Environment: real
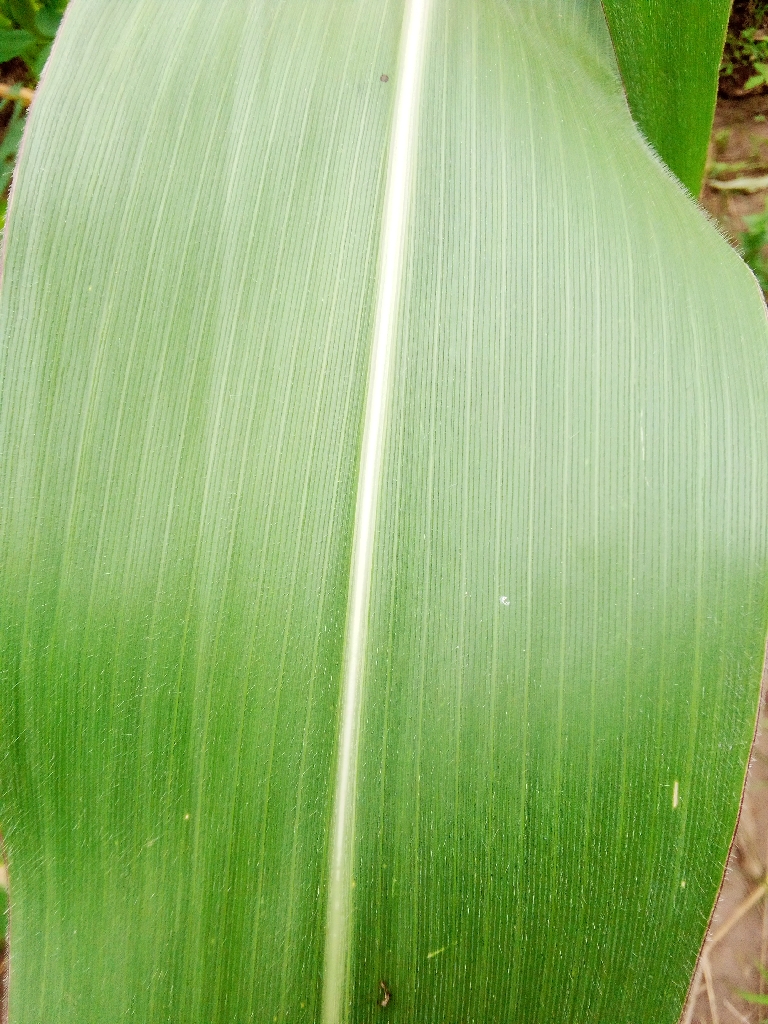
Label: healthy